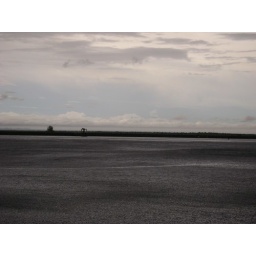
The clouds above gave a greyish tinge to the water below, which finally came out better than I imagined.